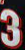
Number: 3